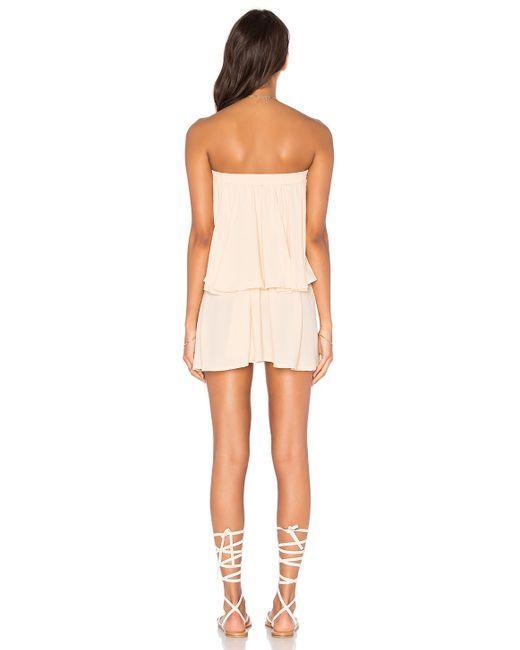
Cremefarbene trägerlose Bluse und cremefarbener Minirock für Damen